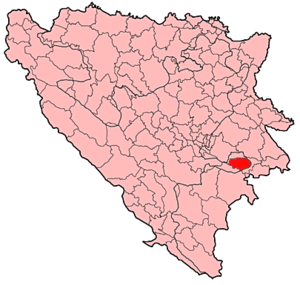
Goražde est une ville et une municipalité de Bosnie-Herzégovine située dans le canton du Podrinje bosnien et dans la Fédération de Bosnie-et-Herzégovine. Selon les premiers résultats du recensement bosnien de 2013, la ville intra muros compte 12 512 habitants et la municipalité 22 080.